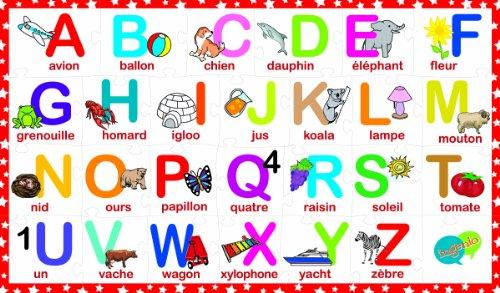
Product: Ingenio Reversible Alphabet Puzzle (English And French)
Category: Toys & Games | Puzzles | Jigsaw Puzzles
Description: Reversible - English on one side and French on the other.
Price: $7.73
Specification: ProductDimensions:15x0.1x25.5inches|ItemWeight:6.4ounces|ShippingWeight:6.4ounces(Viewshippingratesandpolicies)|DomesticShipping:ItemcanbeshippedwithinU.S.|InternationalShipping:ThisitemcanbeshippedtoselectcountriesoutsideoftheU.S.LearnMore|ASIN:B0051FFR7U|Itemmodelnumber:31113|Manufacturerrecommendedage:3yearsandup